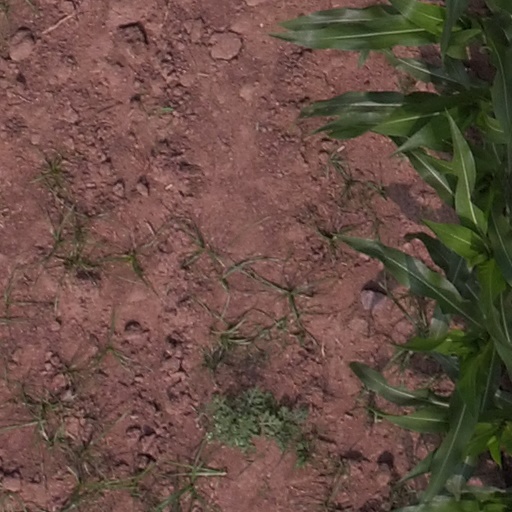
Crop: maize; corn